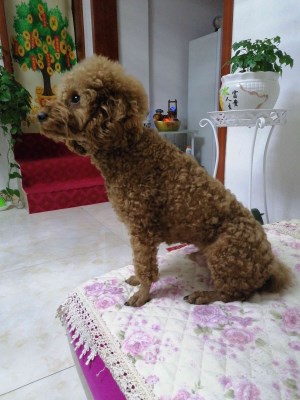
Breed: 7449-n000128-teddy